Lost Echoes

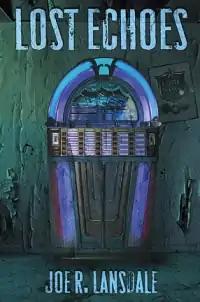
limited edition by Subterranean Press

Lost Echoes is a 2007 crime/mystery novel by American author Joe R. Lansdale. It was first printed as a limited edition and trade hardcover by Subterranean Press. It was later reissued as a trade paperback by Vintage Crime/Black Lizard publications. The Subterranean editions have long since sold out.